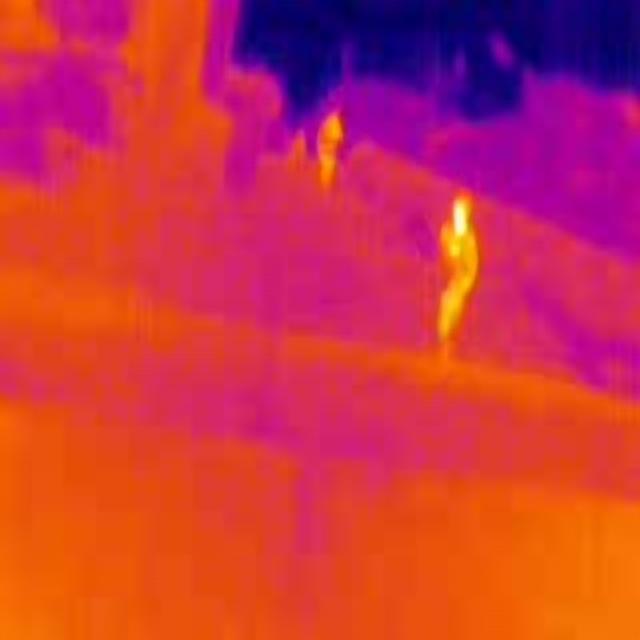
Detected objects:
label: person
label: person